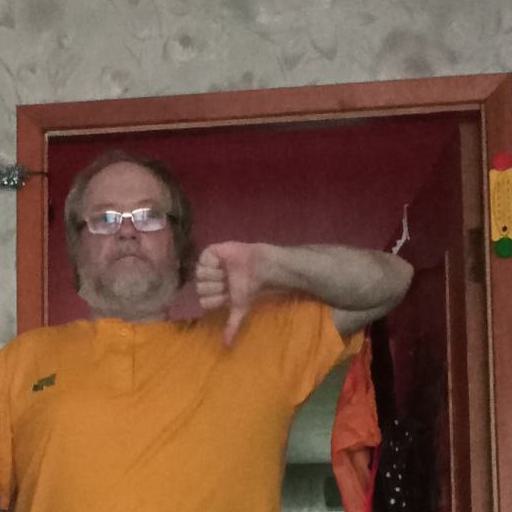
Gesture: dislike